Pécsvárad Abbey

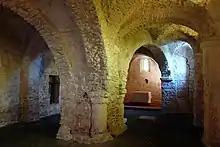
A two-storey chapel

The Roman Catholic Diocese of Pécs was established in 1009 with jurisdiction in the southern parts of Transdanubia within the Kingdom of Hungary. The historians Gergely Kiss and Gábor Sarbak write that the first Benedictine monks who settled in the diocese "may have lived" in community with the secular priests of the cathedral in Pécs. The monks moved to the nearby Pécsvárad at the foot of the Zengő Mountain in 1015. According to György Györffy, Pécsvárad was the center of a royal domain. The ruins of a two-storey chapel were unearthed at the monastery, but its dating is controversial: it may have been built between 997 and 1038, but an earlier or a later date neither can be excluded.